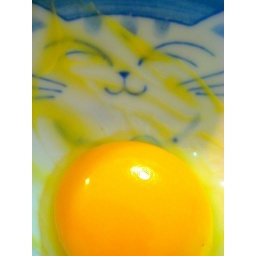
just the yolk of the egg, in my cute kitty bowl.